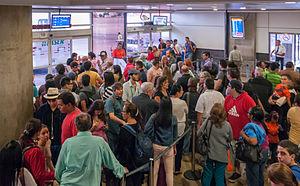
La crise des réfugiés vénézuéliens, également connue sous le nom de diaspora bolivarienne, est qualifiée par l’Organisation des Nations unies comme le déplacement de population le plus massif de l’histoire récente de l’Amérique latine. Elle concerne, notamment depuis 2015 avec sa phase critique, l'émigration de millions de Vénézuéliens de leur pays d'origine sous les présidences de Hugo Chávez et Nicolás Maduro et a pour origine principale la crise économique vénézuélienne débutée en 2012. La tendance d'émigration a été observée dès l’année 2000 avec l'accession d'Hugo Chávez à la présidence du Venezuela et le début de la Révolution bolivarienne.